Tyson Foods

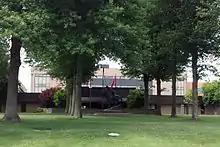
World headquarters of Tyson Foods at 2200 Don Tyson Pkwy, Springdale, Arkansas

Tyson Foods has been responsible for numerous instances of environmental damage. Tyson is the second-largest emitter of greenhouse gases in the global food industry. According to the Institute for Agriculture and Trade Policy, Tyson is among the largest single sources of greenhouse gases in the world, when the whole process of rearing animals for slaughter (such as producing feed for the animals and using agriculture chemicals) is considered.